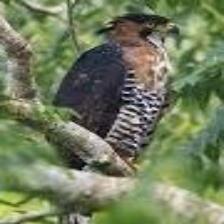
Species: ORNATE HAWK EAGLE
Scientific name: SPIZAETUS ORNATUS